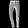
Label: Trouser